Kokawa-dera Engi Emaki

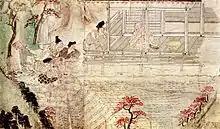
Scenes at the hunter's residence

Originating in Japan in the sixth or seventh century through trade with the Chinese Empire, art spread widely among the aristocracy in the Heian period. An consists of one or more long scrolls of paper narrating a story through texts and paintings. The reader discovers the story by progressively unrolling the scroll with one hand while rewinding it with the other hand, from right to left (according to the then horizontal writing direction of Japanese script), so that only a portion of text or image of about is visible.